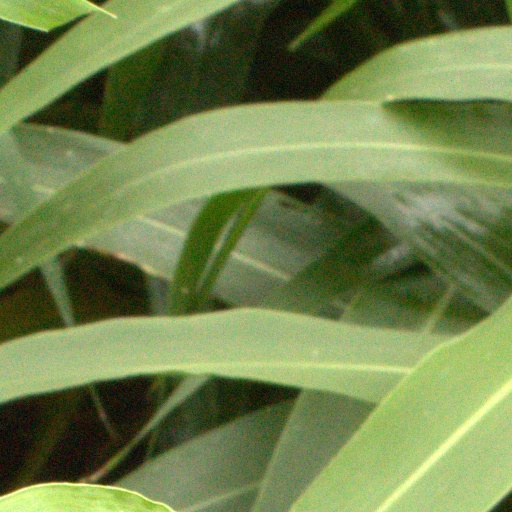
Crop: sorghum